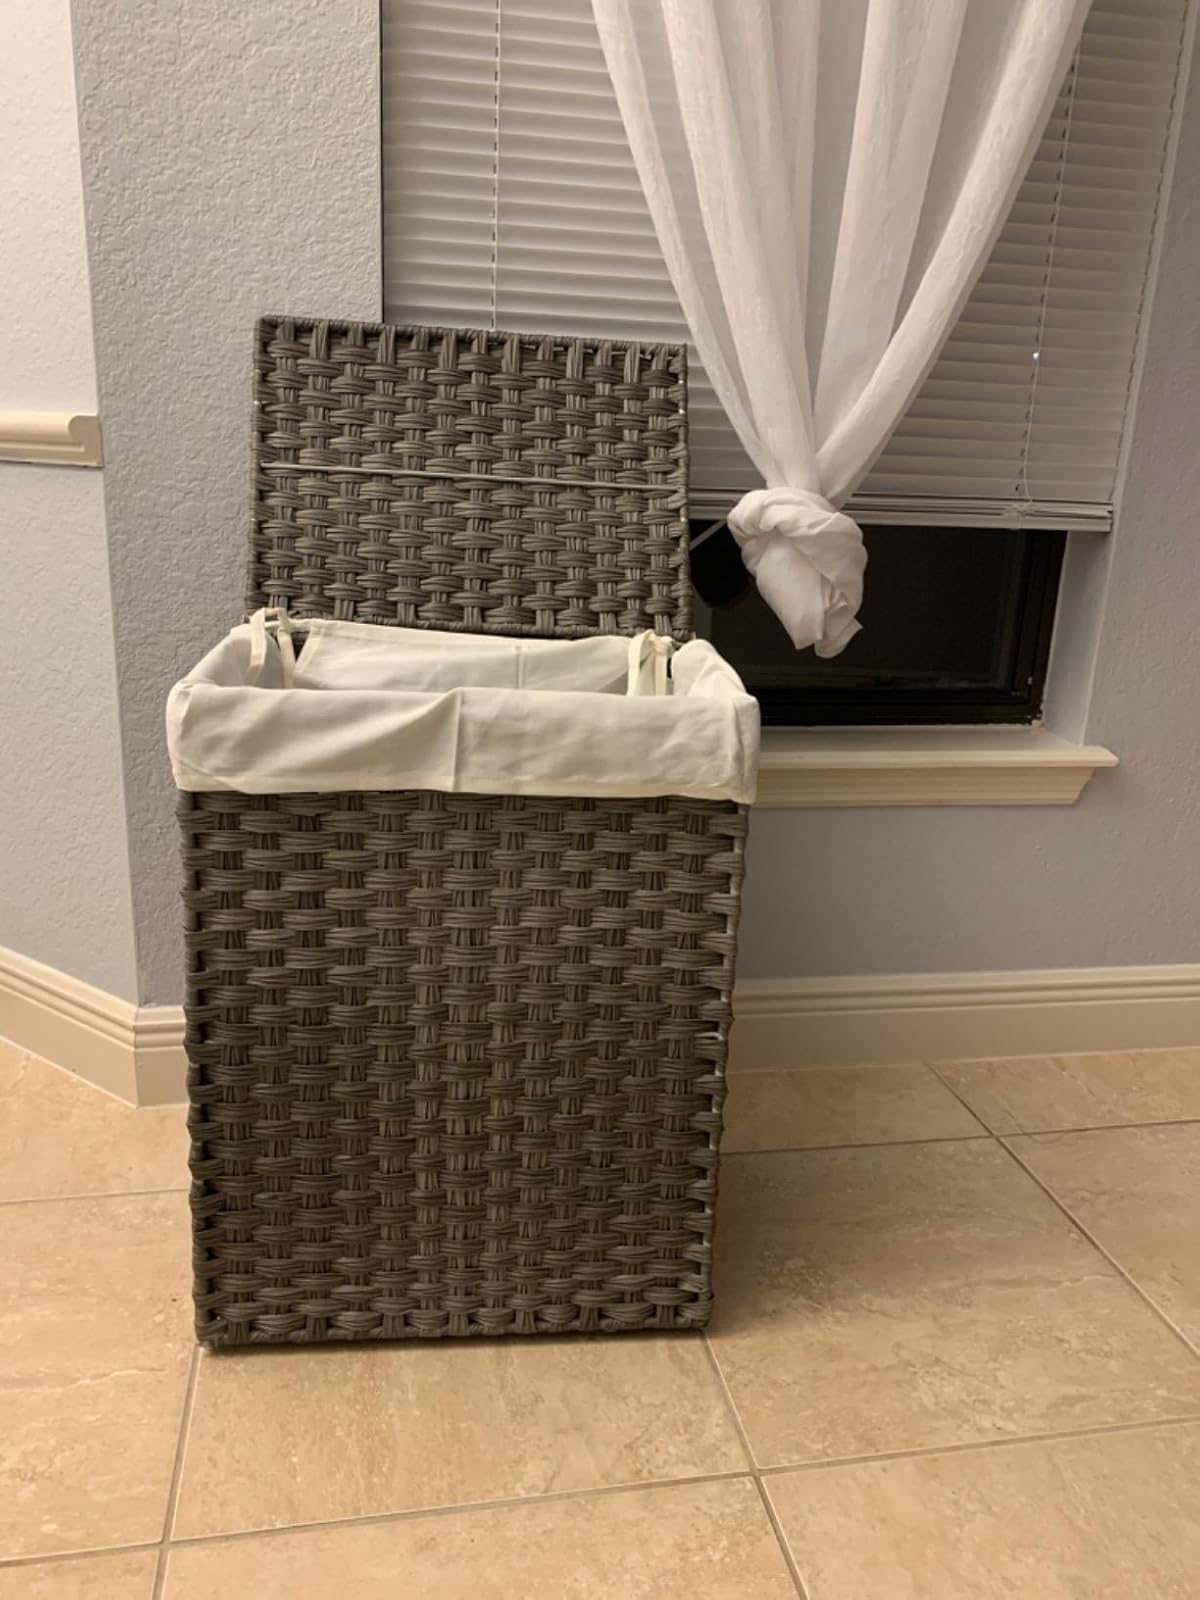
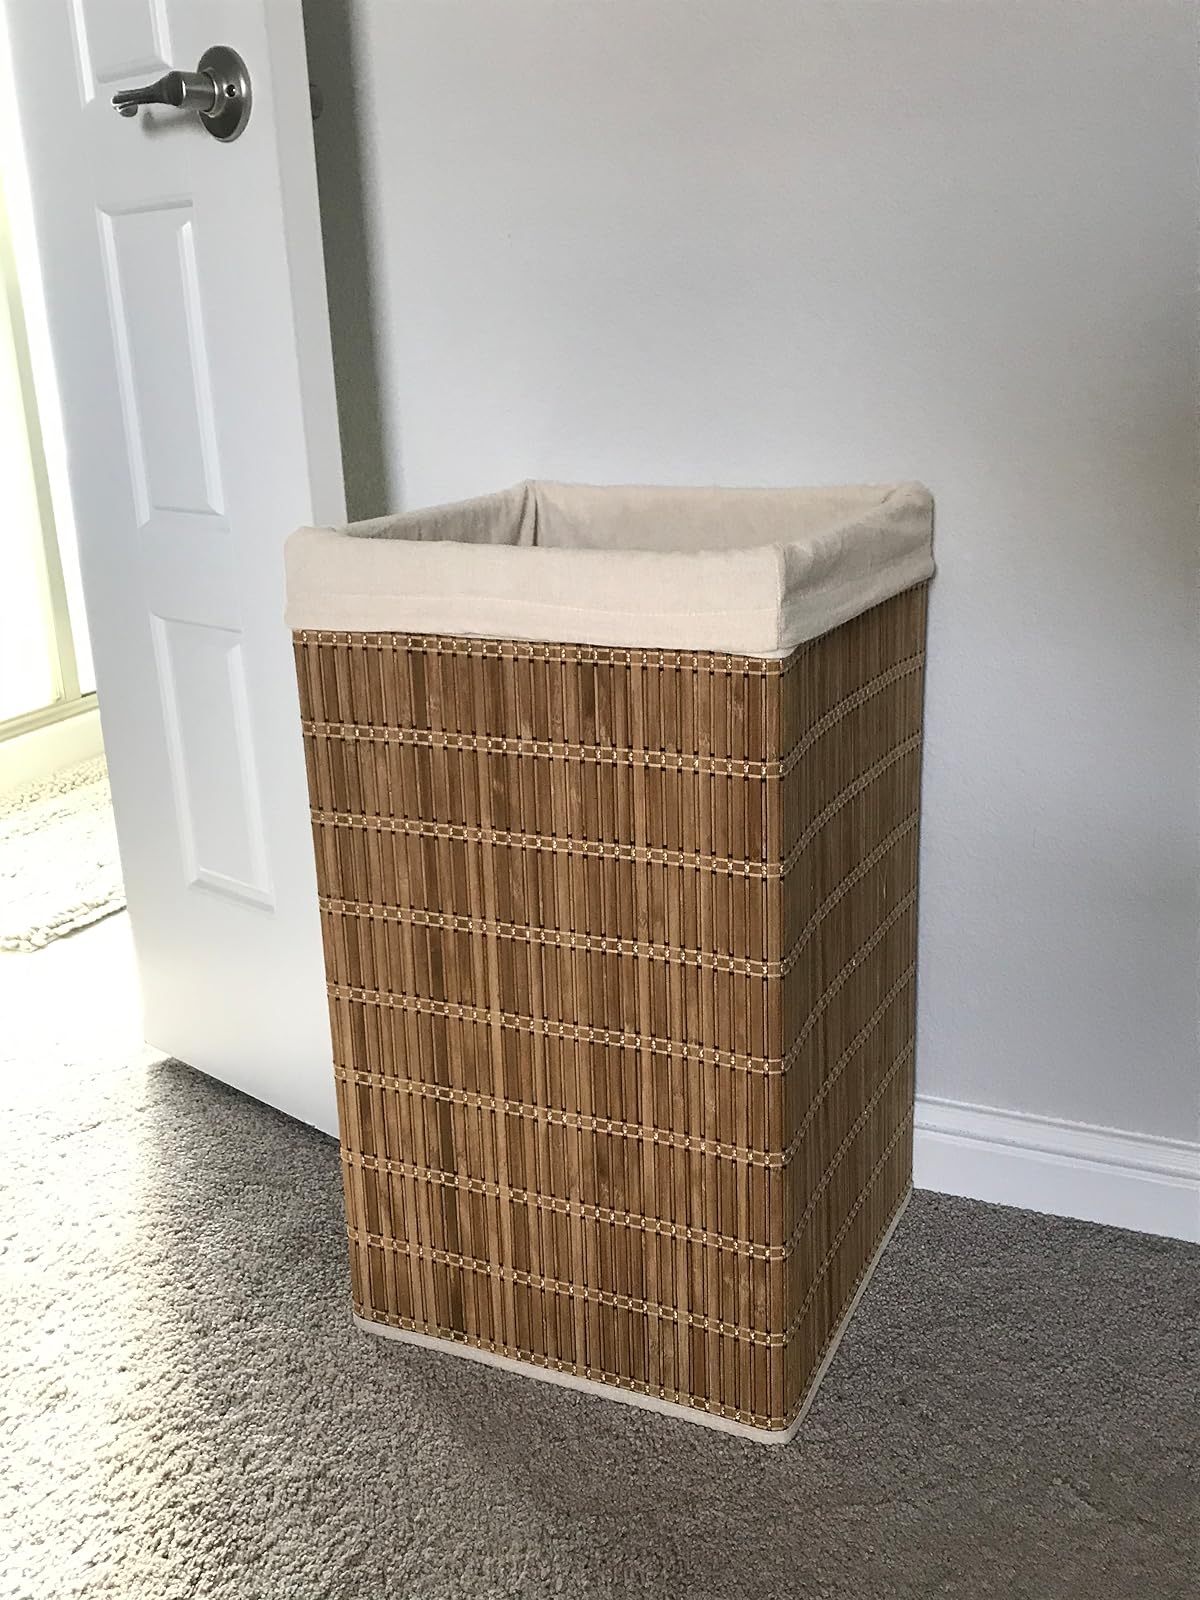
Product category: items_hamper
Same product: no